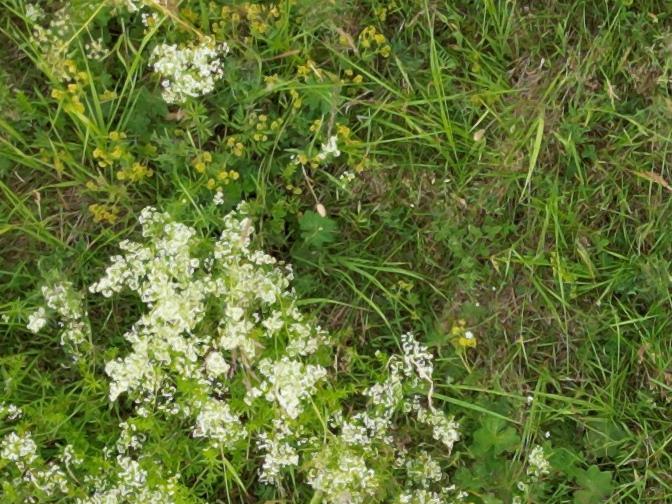
Flowers visible: yarrow flowers, yarrow flowers, yarrow flowers, yarrow flowers, yarrow flowers, yarrow flowers, yarrow flowers